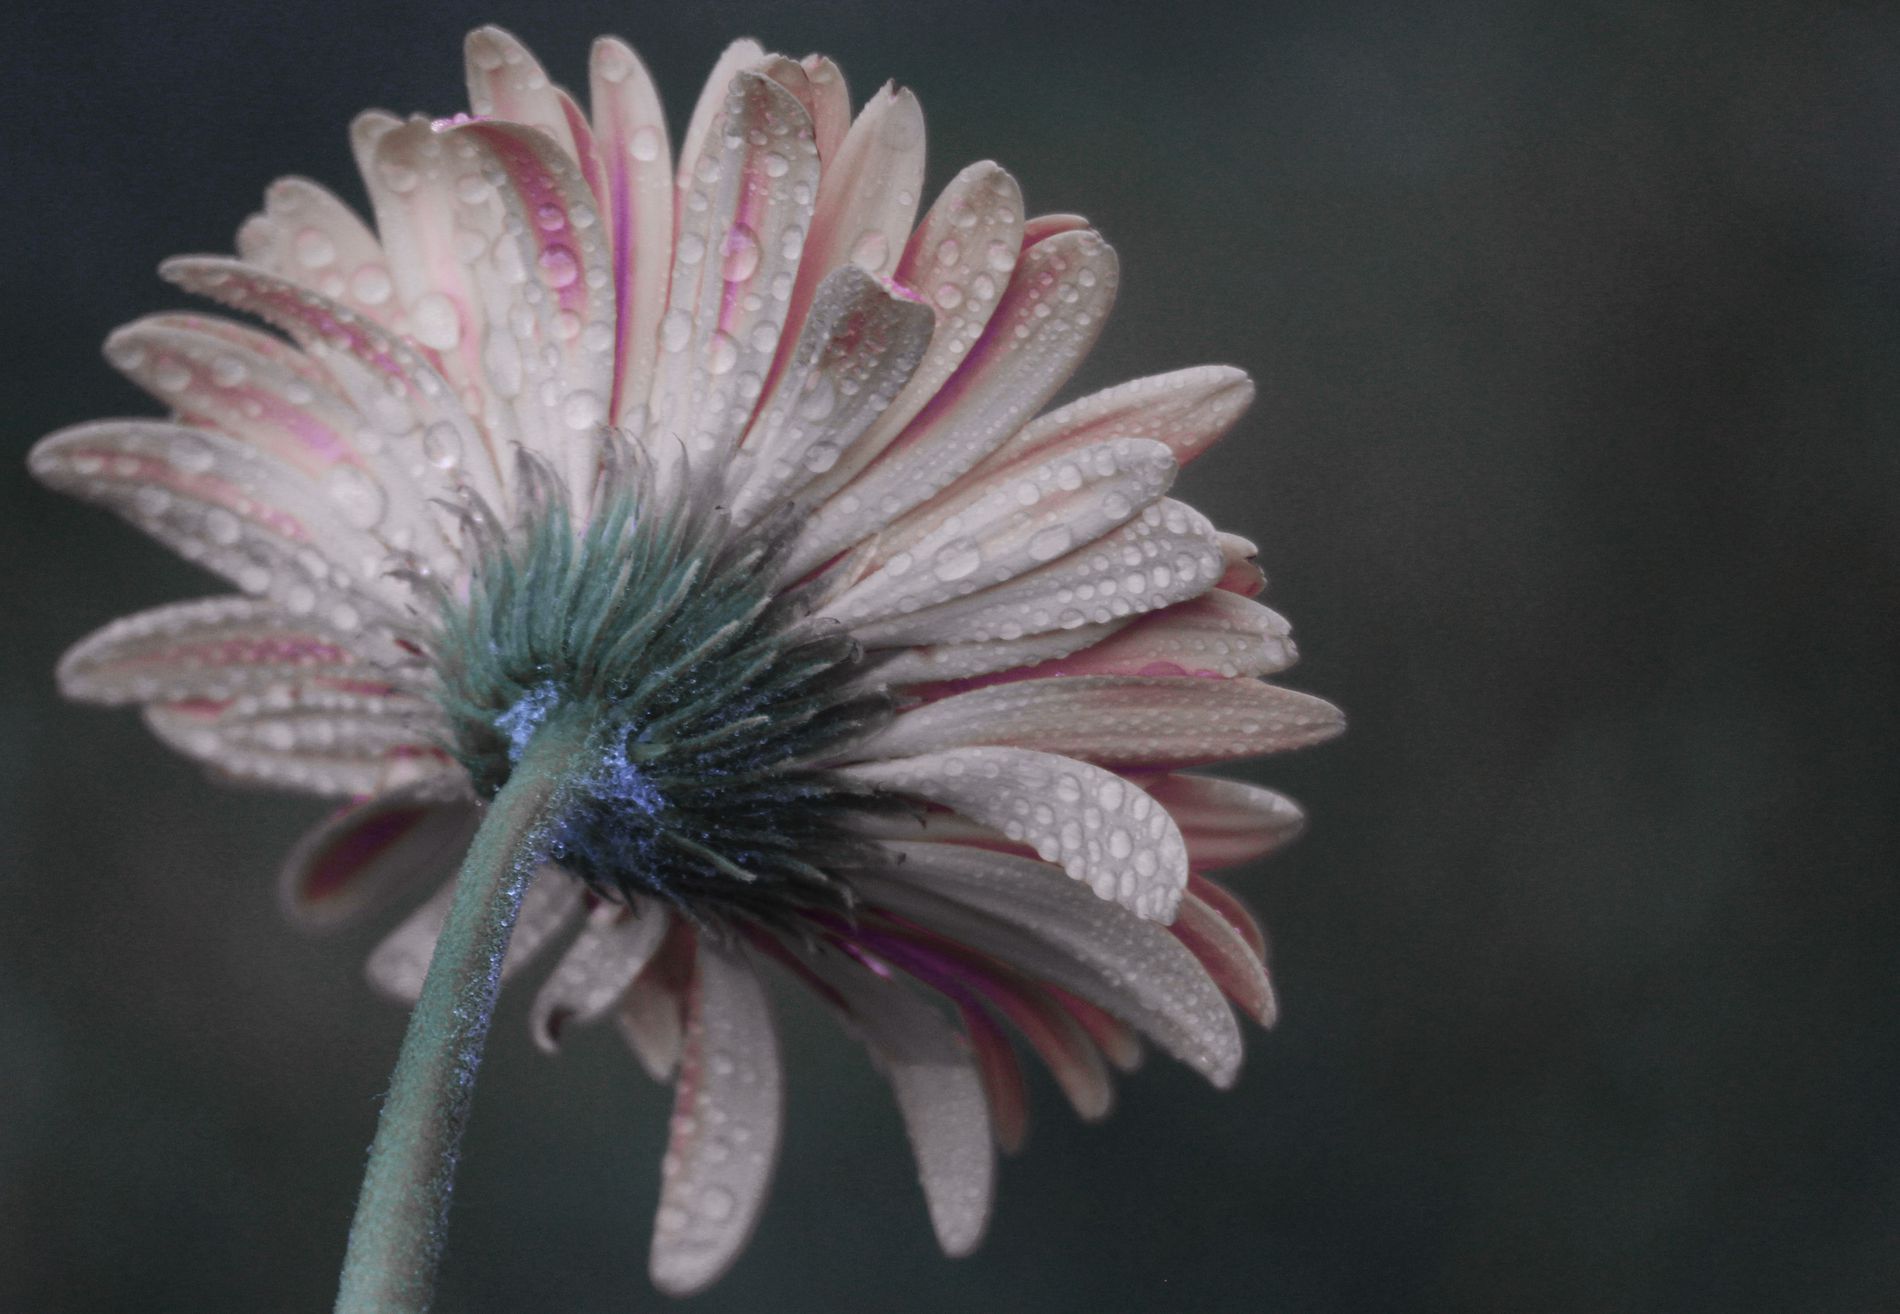
Petals in the Mist
A dewy flower viewed from beneath, with soft pink petals adorned with glistening water droplets against a dark, blurred background.
From an off-center angle, this close-up image highlights the bottom of a flower, which may be a Gerbera daisy. The notched green stalk and hairy stem base are restrainedly contrasted with the flat, desaturated, somber background, achieving a serene, meditative ambiance for the picture. The cool-toned color palette with pastel highlights contributes to the sense of serenity and loneliness
Labels: Daisy, Flower, Plant, Petal, Nature, Outdoors, Weather, Bud, Sprout, Dahlia, Anther, Pollen, Anemone, Snow, Ice, Frost, Geranium, Stem, Blurry background, dewy flower
Camera: Canon Canon EOS M2
Lens: EF-M55-200mm f/4.5-6.3 IS STM, Canon EF-M 55-200mm f/4.5-6.3 IS STM
Aperture: F6.3
Exposure: 1/250 sec
ISO: 640
Focal length: 200.0 mm